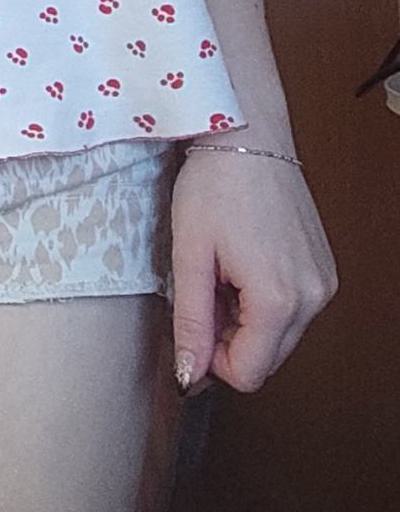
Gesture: no_gesture